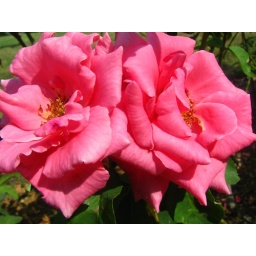
Located in the rose garden between cinderella's castle and tomorrowland